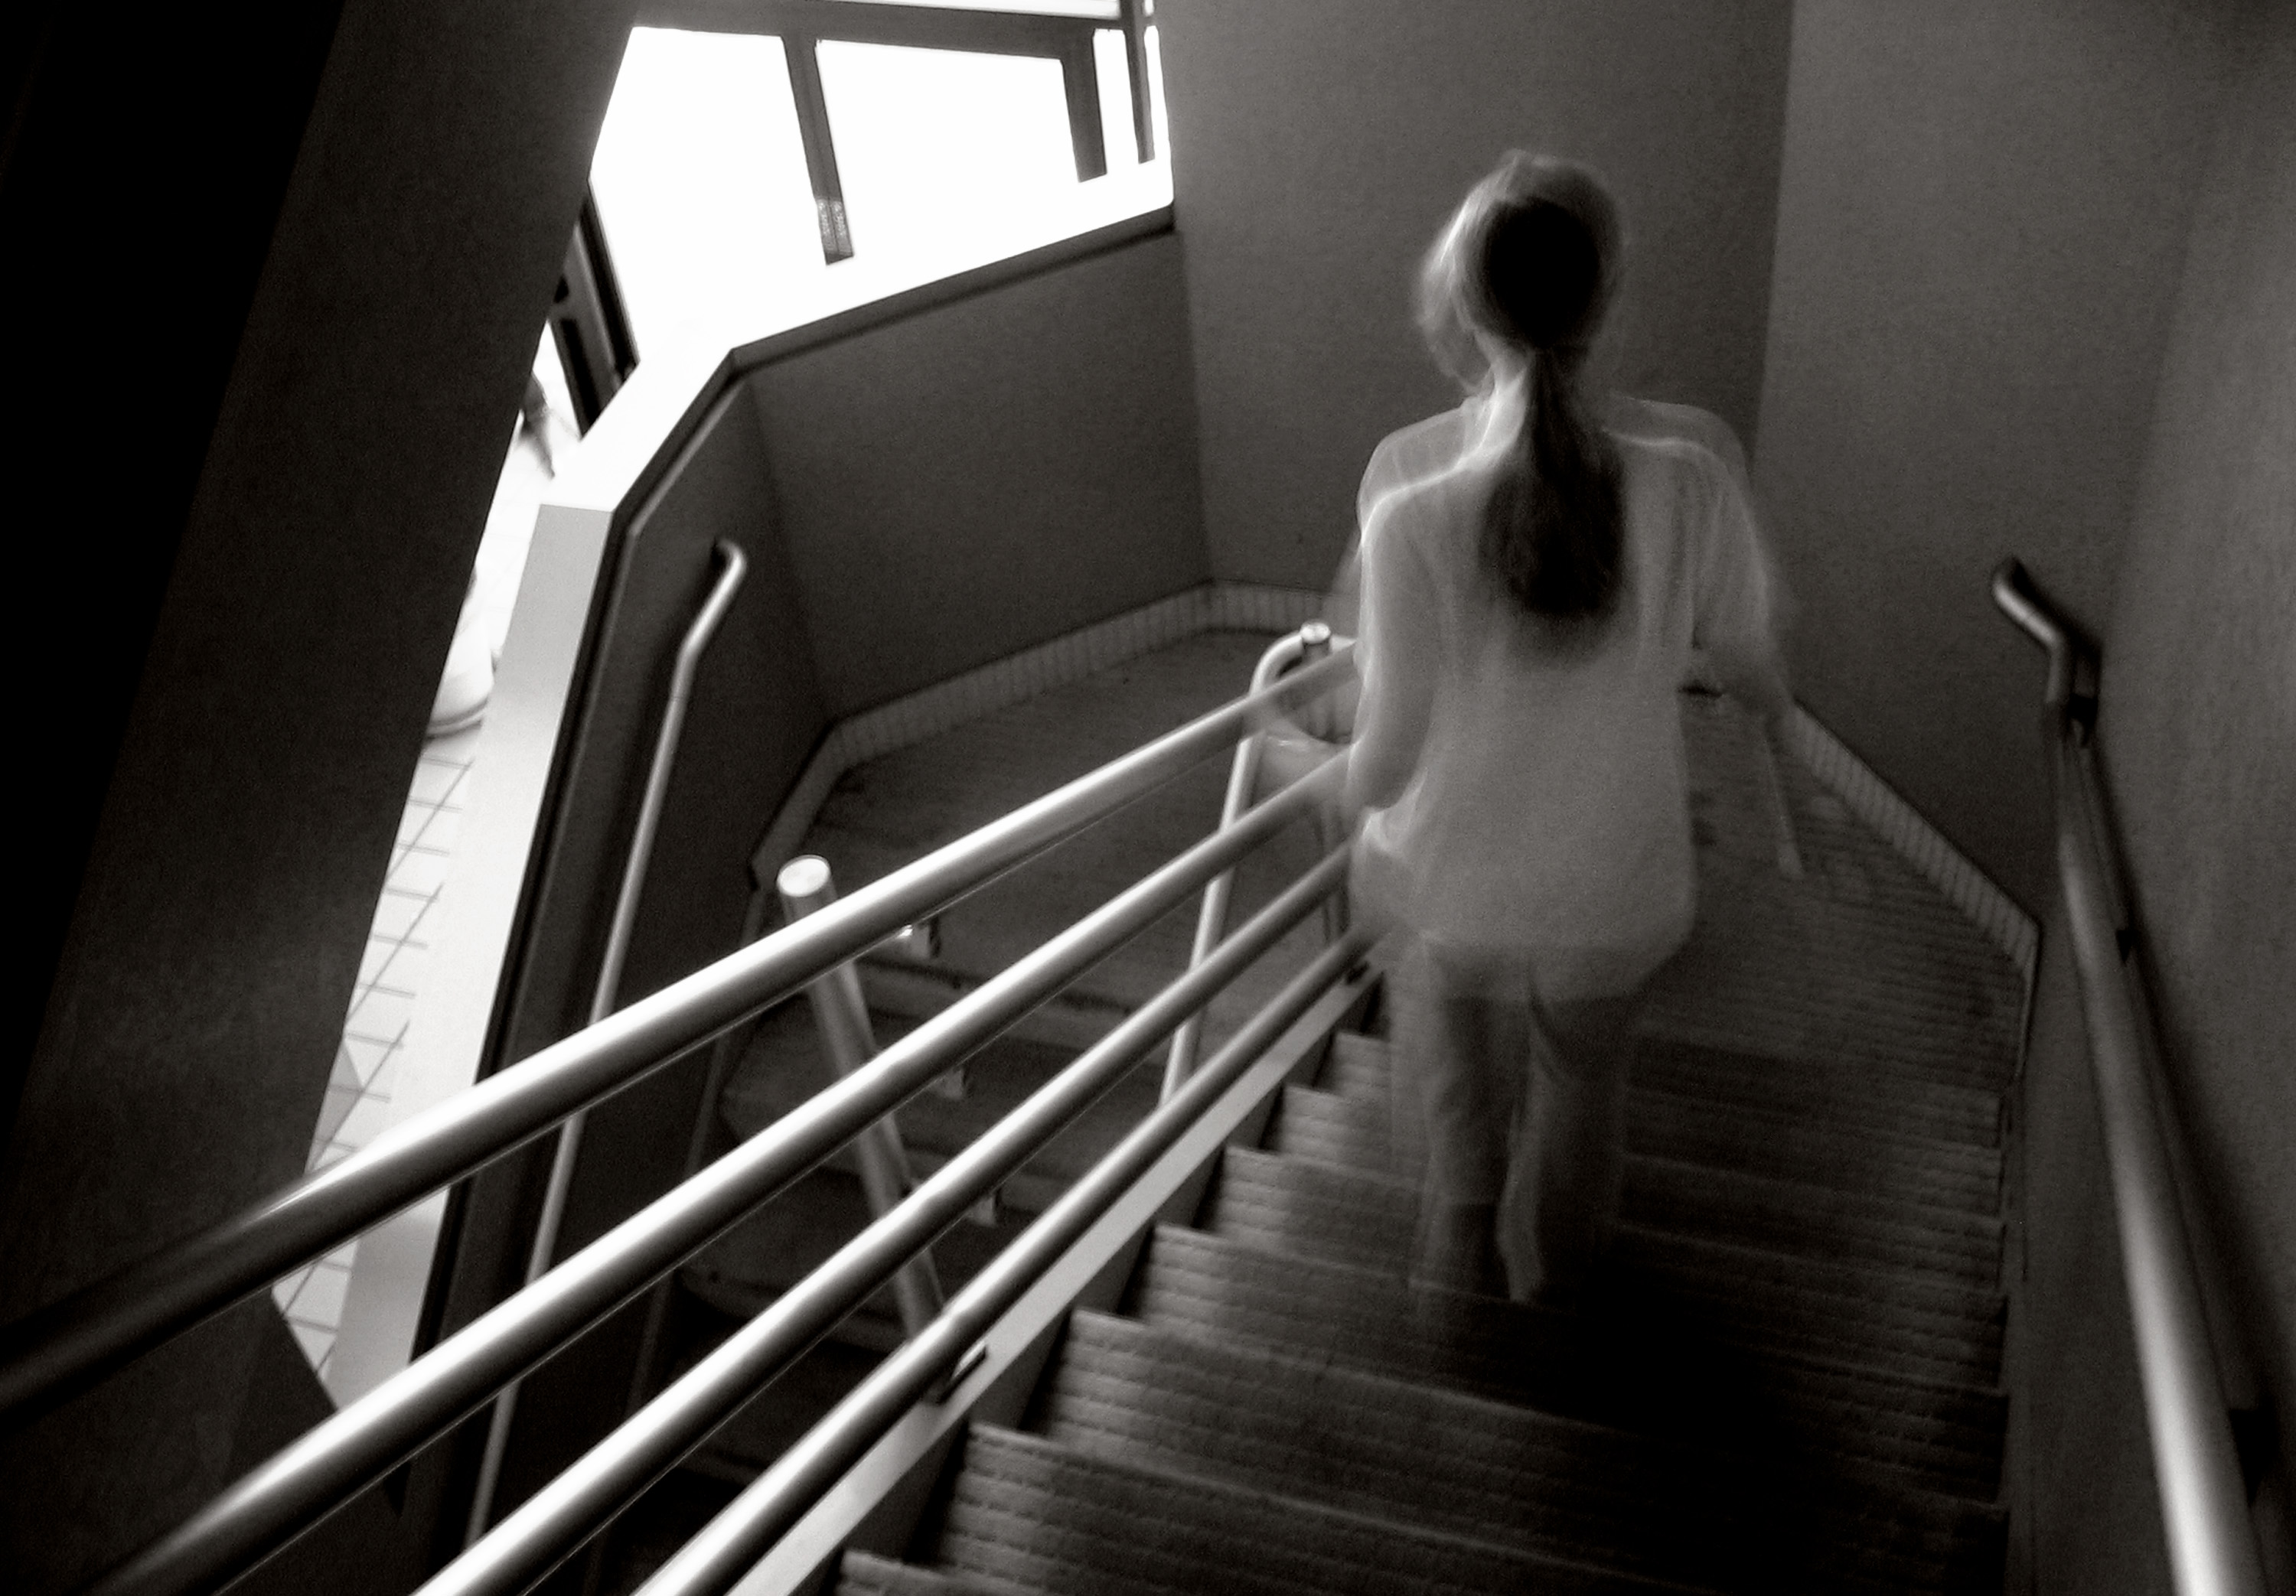
black and white, white, photography, steps, black, monochrome, stairs, sacramento, descending, monochrome photography, film noir